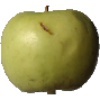
Label: Apple Golden 3